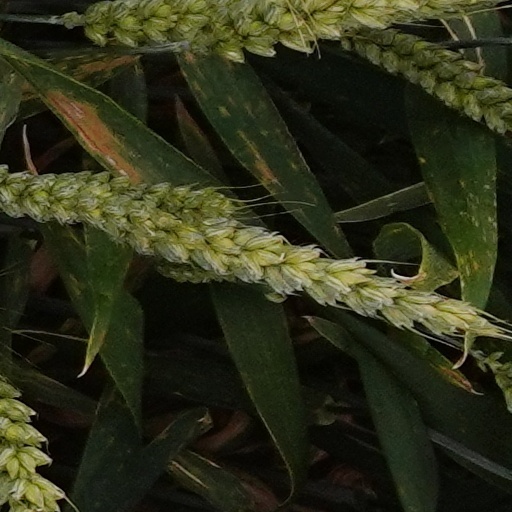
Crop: wheat